Pedro Armendáriz

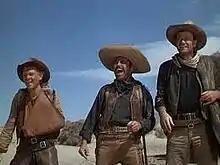
Armendáriz with Harry Carey Jr. and John Wayne in "3 Godfathers" (1948)

When Armendáriz finished his studies, he moved to Mexico, where he worked for the railroad, as a tour guide, and as a journalist for the bilingual magazine "México Real". He was discovered by film director Miguel Zacarías when Armendáriz recited a soliloquy from "Hamlet" to an American tourist. His meeting with the director Emilio Fernández was providential, whereupon the actor and director began working in numerous films: "Soy puro mexicano" (1942), "Flor silvestre" (1942) and specially "María Candelaria" (1943) were the first films of intense common path. Under the guidance of Emilio Fernández, Pedro Armendáriz developed the film personality traits of strong nationalist; often, he played tough and manly men, indigenous, peasants and revolutionaries. Amendáriz repeatedly portrayed Pancho Villa and played opposite actresses such as Dolores del Río and María Félix.